Federated Miscellaneous Workers' Union of Australia

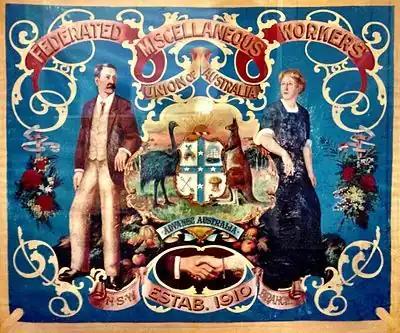
An early banner of the FMWU

The Federated Miscellaneous Workers' Union (FMWUl commonly known as the 'Missos') was an Australian trade union from 1915 to 1992. It represented an extremely diverse and disparate range of occupations, but its core support came from workers employed in cleaning and security services. The union merged with the Federated Liquor and Allied Industries Employees' Union of Australia to form United Voice in 1992.